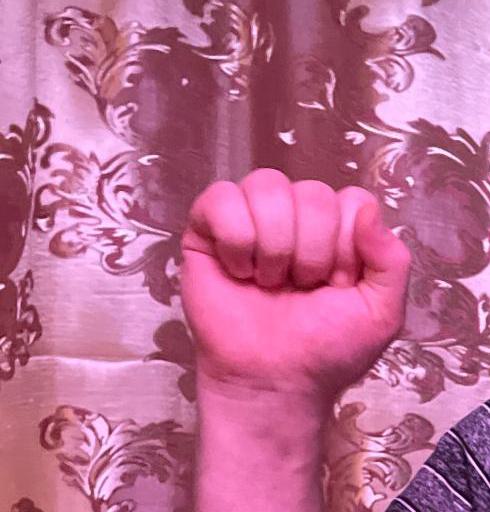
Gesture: fist